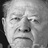
Emotion: neutral